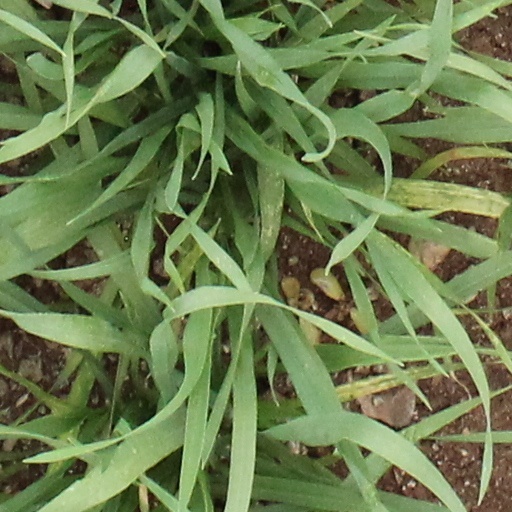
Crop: wheat